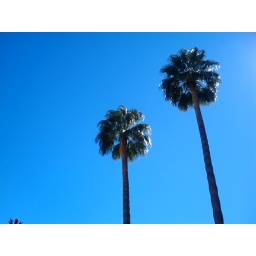
Pretty sure that every year around this time I set palm trees as my phone's wall paper